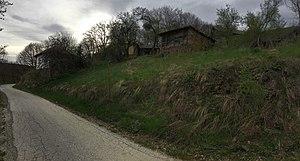
Météjévo ou Meteževo est un village du nord-est de la Macédoine du Nord, situé dans la municipalité de Kriva Palanka. Le village comptait 50 habitants en 2002.